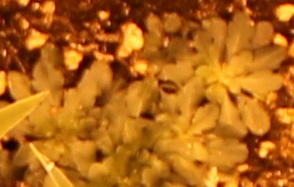
Label: Horseweed